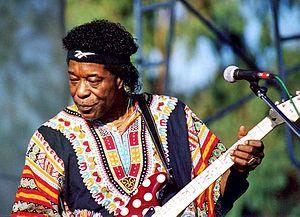
La chronologie du blues présente sur une échelle de temps les événements marquants de chaque année dans le domaine du blues et des différents courants qui en sont issus, comme le boogie woogie ou le rhythm and blues.